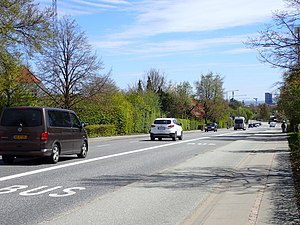
Viborgvej (Aarhus)
Viborgvej. Set fra Hasle mod Aarhus C
Viborgvej i Hasle, Aarhus V. Kik øst mod Aarhus centrum og Aarhus bugten.
Viborgvej er en af de otte radiale hovedveje der fører ind til Aarhus, de syv andre er Grenåvej, Randersvej, Silkeborgvej, Århus Syd Motorvejen, Skanderborgvej, Gl. Horsens Landevej og Oddervej. Vejen er en del af primærrute 26.